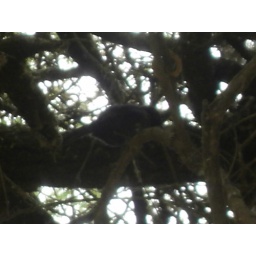
a bird in a tree